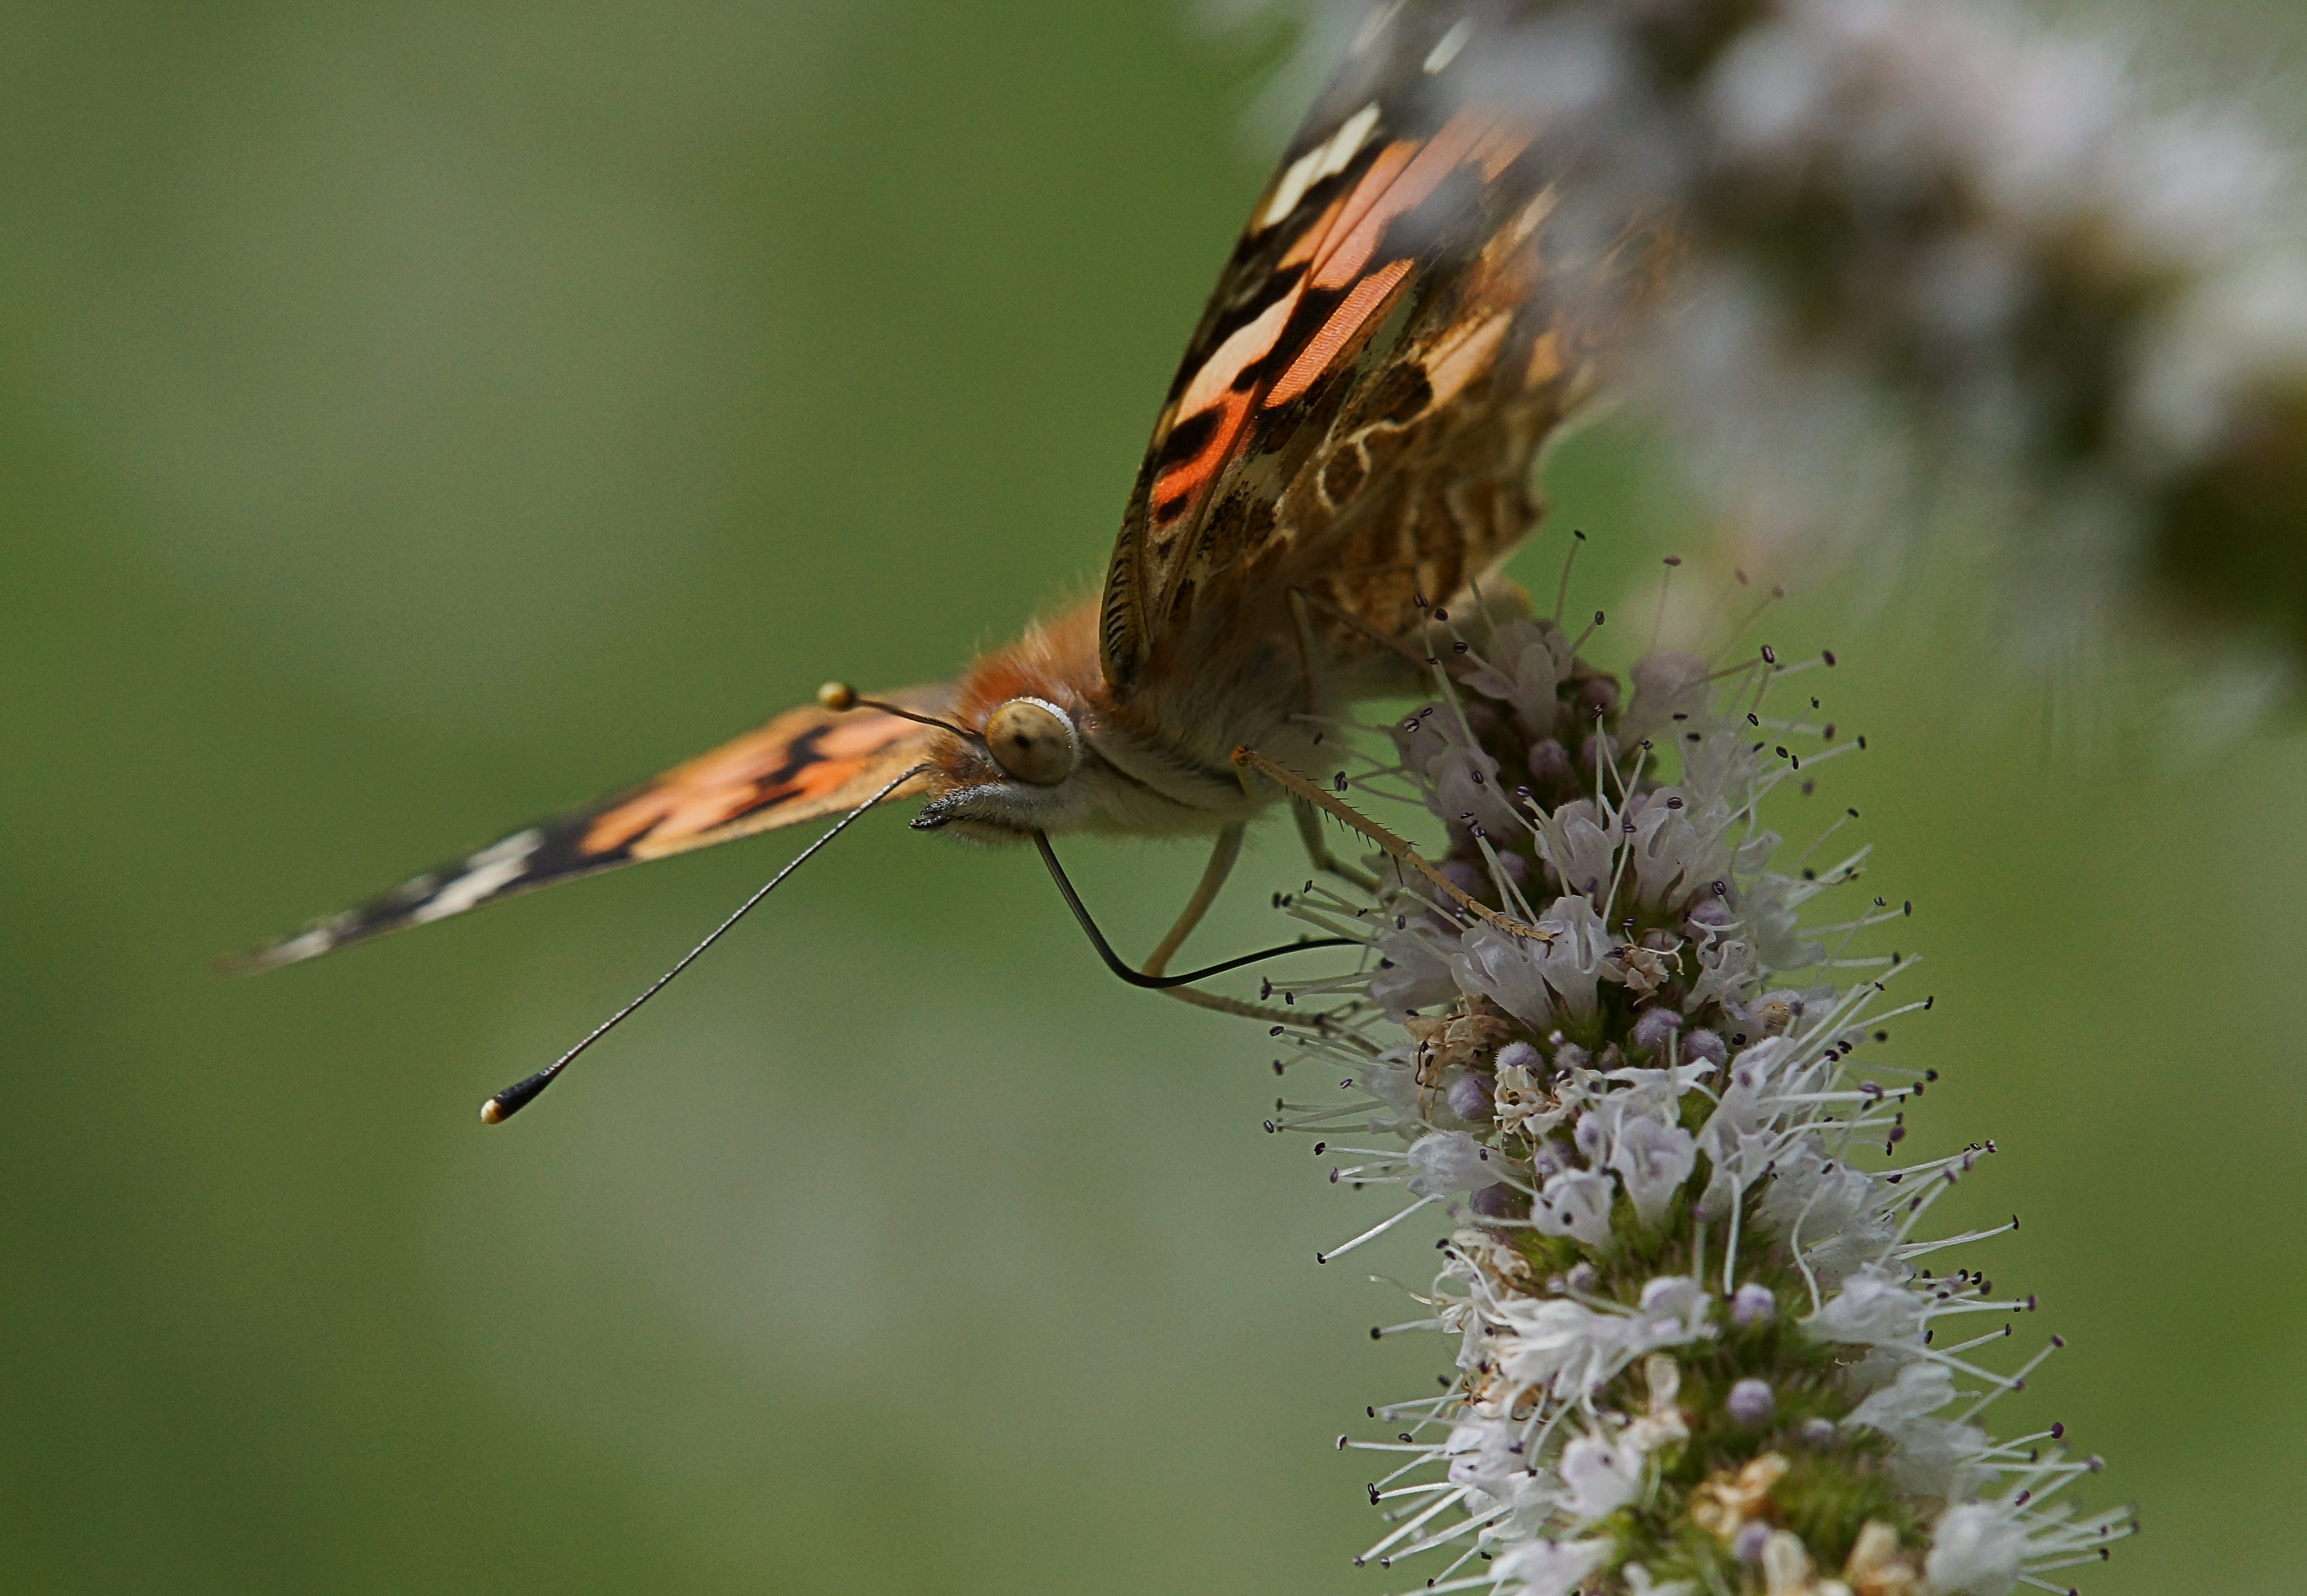
nature, branch, photography, flower, fly, photo, wildlife, insect, macro, botany, butterfly, flora, fauna, invertebrate, close up, animals, naturaleza, butterflies, pest, a77, nectar, g, ggl1, gaby1, xovesphoto, animales, mariposas, sonya77, gphoto, xelodegalicia, sonya77v, tamron180mmmacro, macro photography, gabrielcoru a, plant stem, moths and butterflies